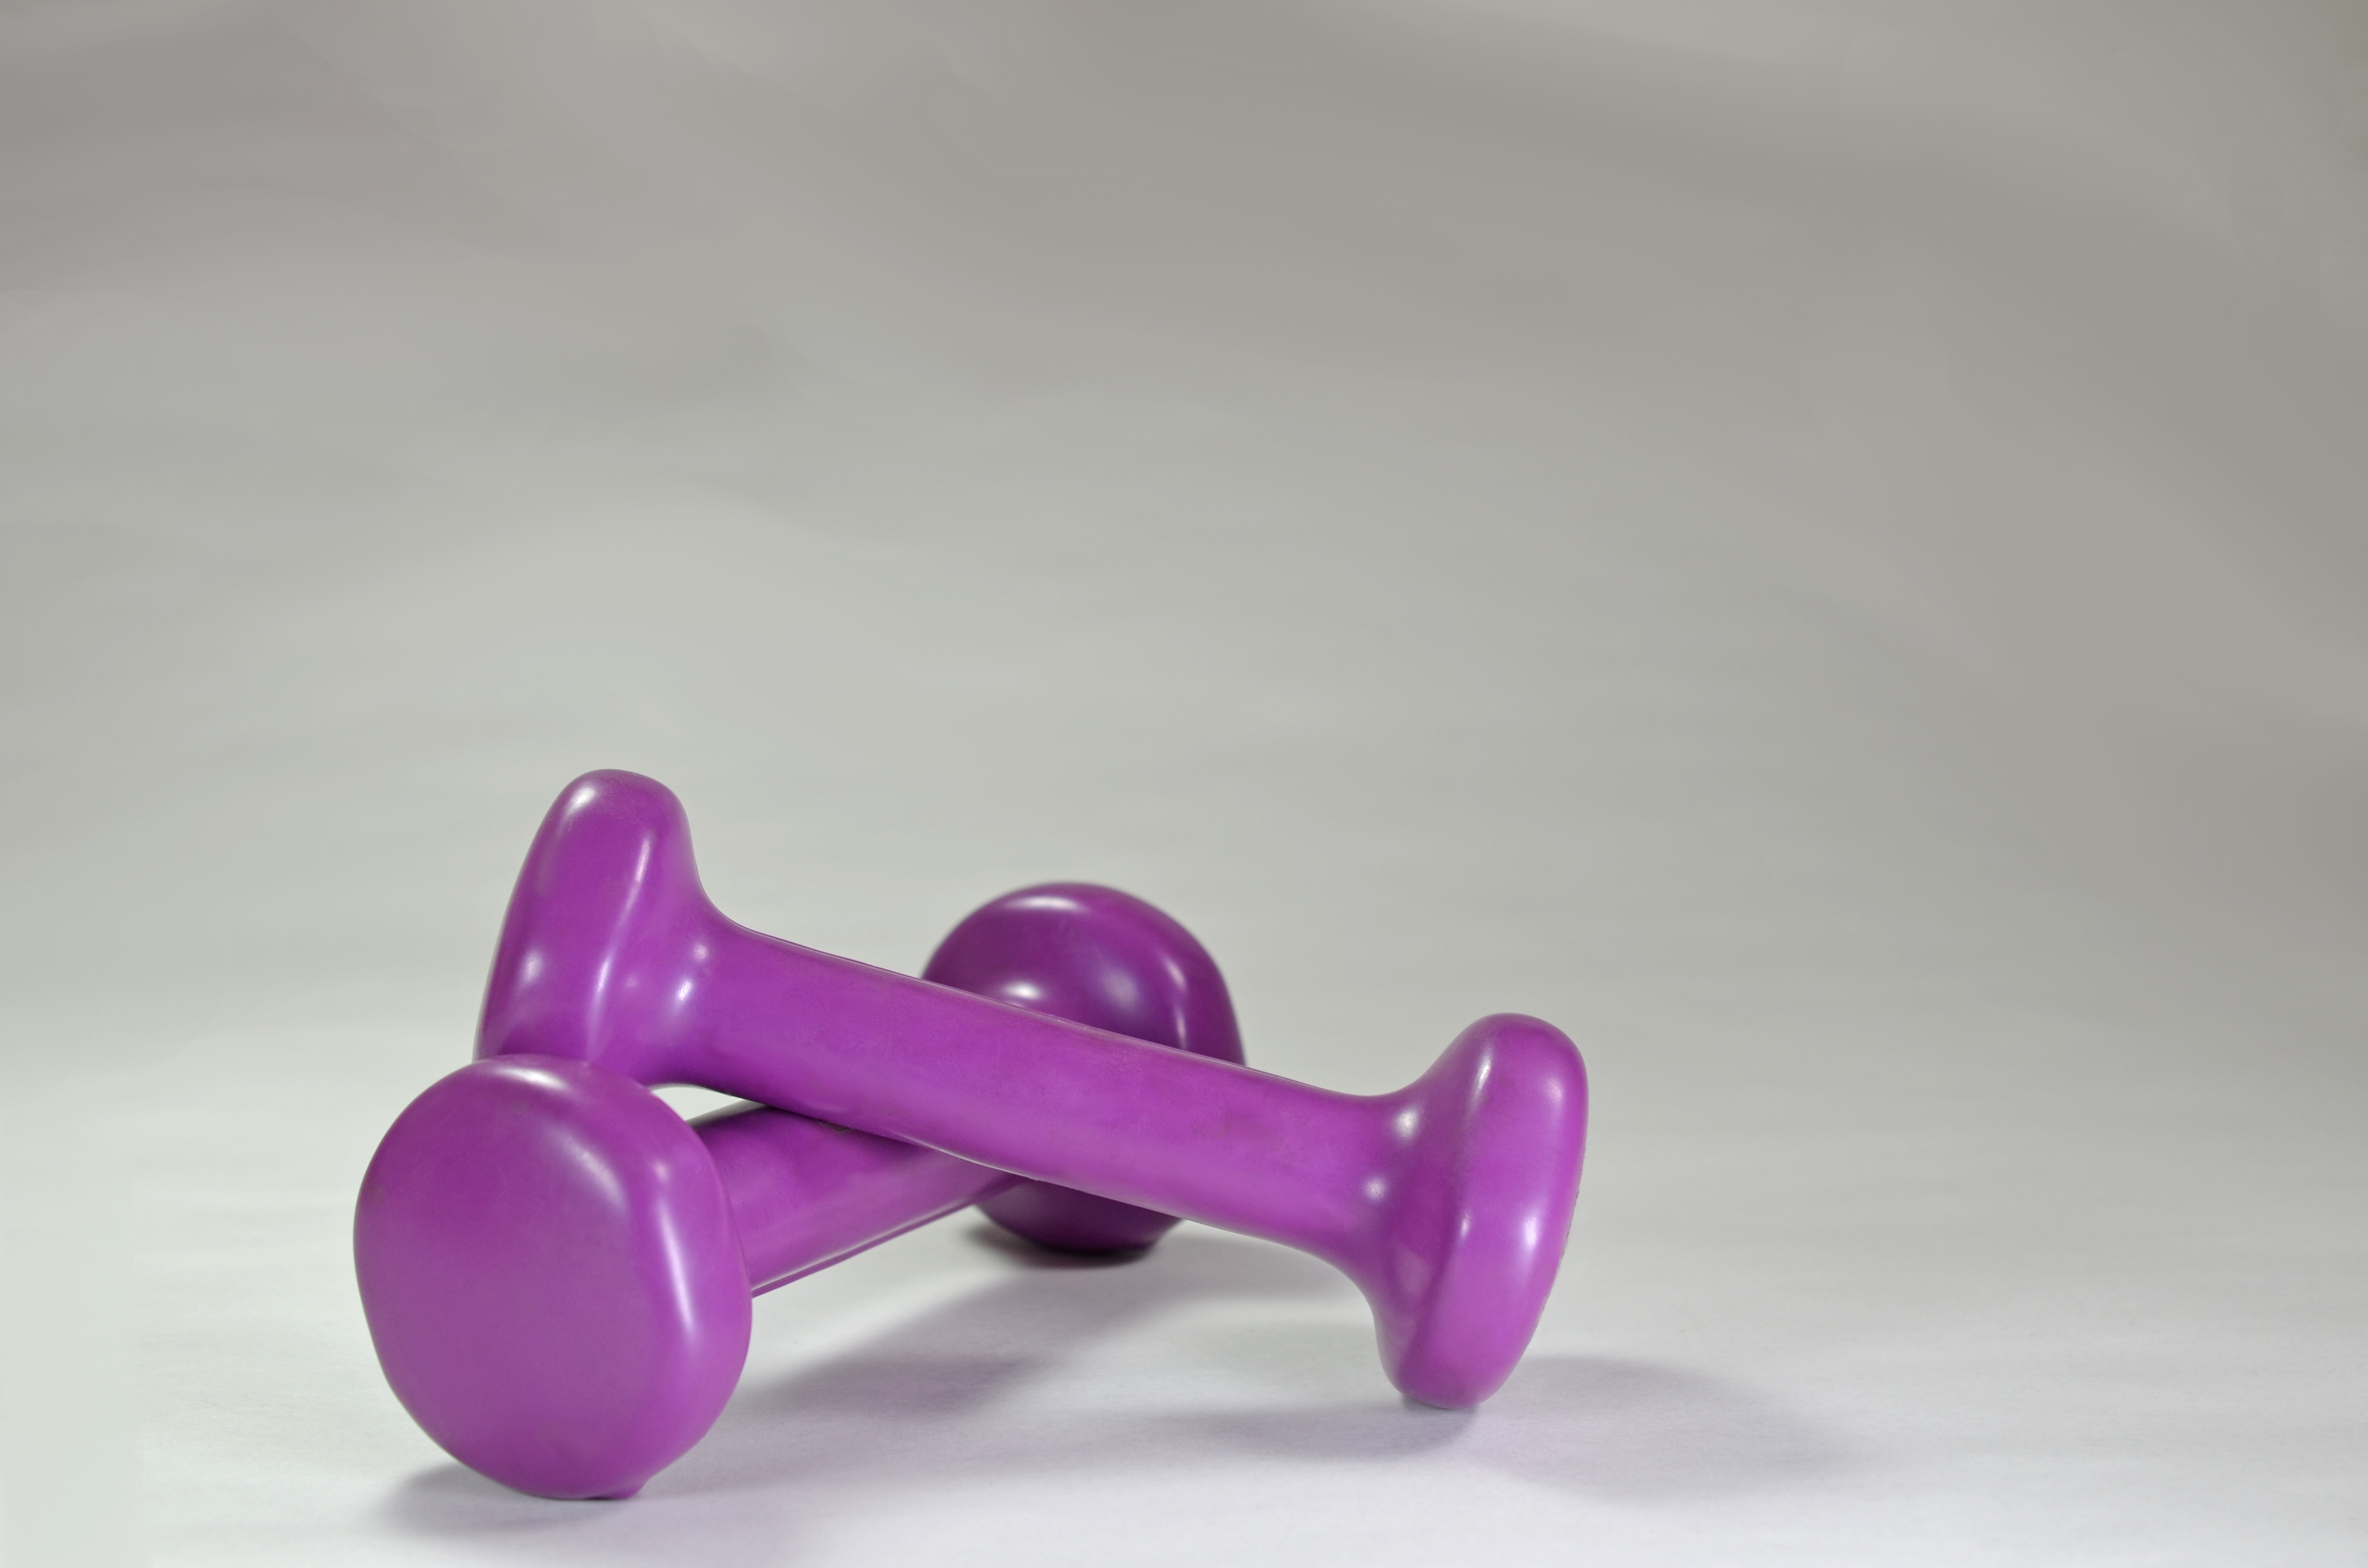
purple, athletic, training, exercise, weight, pink, toy, holding, fitness, gym, muscular, workout, product, indoors, tap, lifting, bodybuilding, strength, barbell, weightlifting